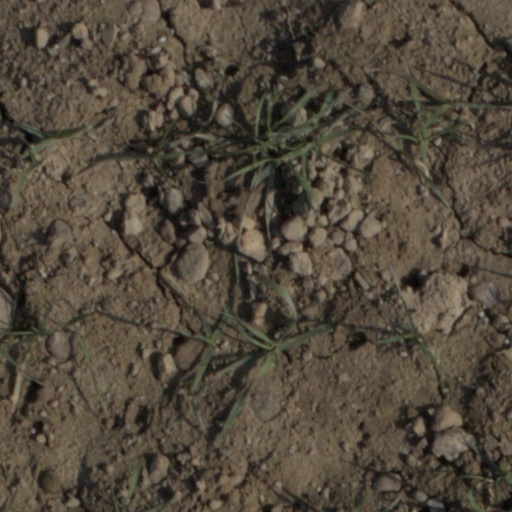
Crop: wheat